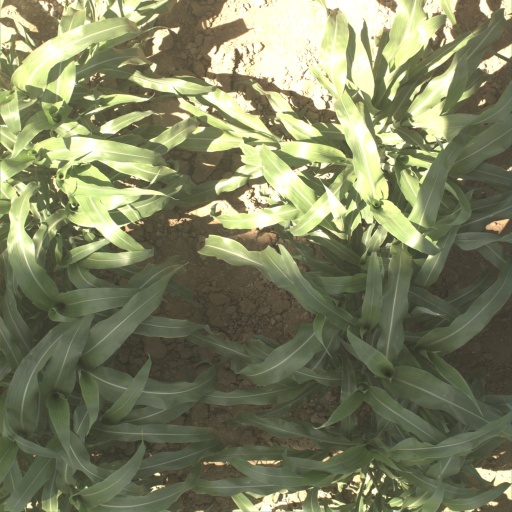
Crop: sorghum